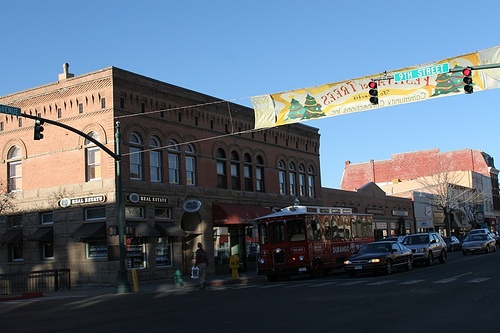
A street with a banner above cars and a bus.